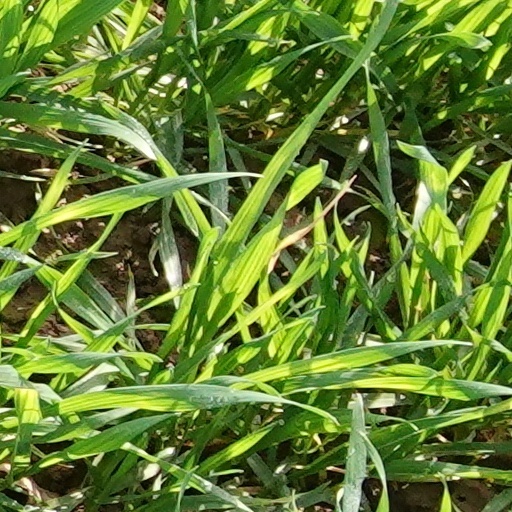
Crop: wheat